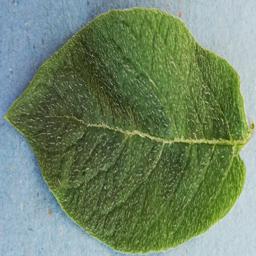
Label: Potato___Healthy